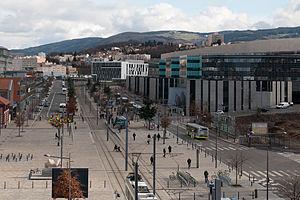
Châteaucreux est un quartier de l'agglomération de Saint-Étienne. Il est actuellement l'objet de vastes chantiers visant à le transformer à terme en quartier d'affaires de Saint-Étienne. La surface réservée est de 40 ha dont 250 000 m² de bureaux et 400 logements locatifs au sud et au nord de la Gare de Châteaucreux.